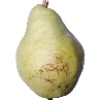
Label: Pear Williams 1